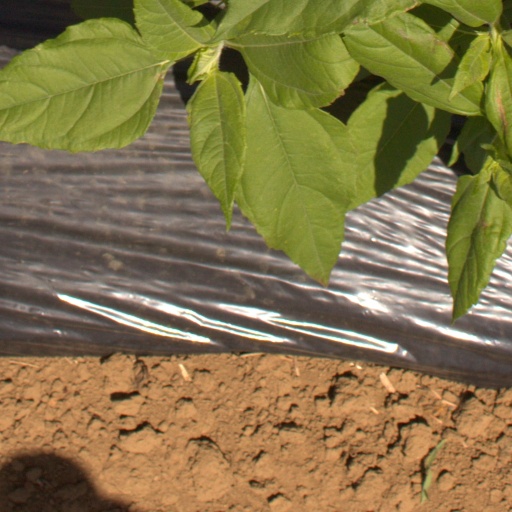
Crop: Jerusalem artichoke